Aoiyama Kōsuke

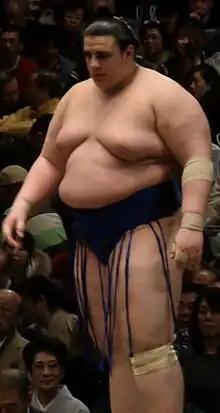
Aoiyama in the January 2012 tournament

is a Japanese former professional sumo wrestler or "rikishi" from Elhovo, Bulgaria. He made his professional debut in 2009, reaching the top division two years later, debuting in the November 2011 tournament. Aoiyama has won four Fighting Spirit awards, one Technique award and one "kinboshi" for defeating a "yokozuna". He was twice runner-up in a tournament. His highest rank was "sekiwake". Aoiyama was one of the heaviest competitors in sumo, weighing around 200 kg for most tournaments. In March 2022, he obtained Japanese citizenship.